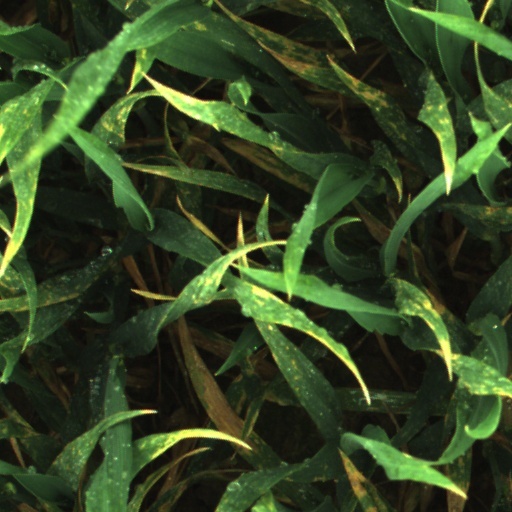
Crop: wheat